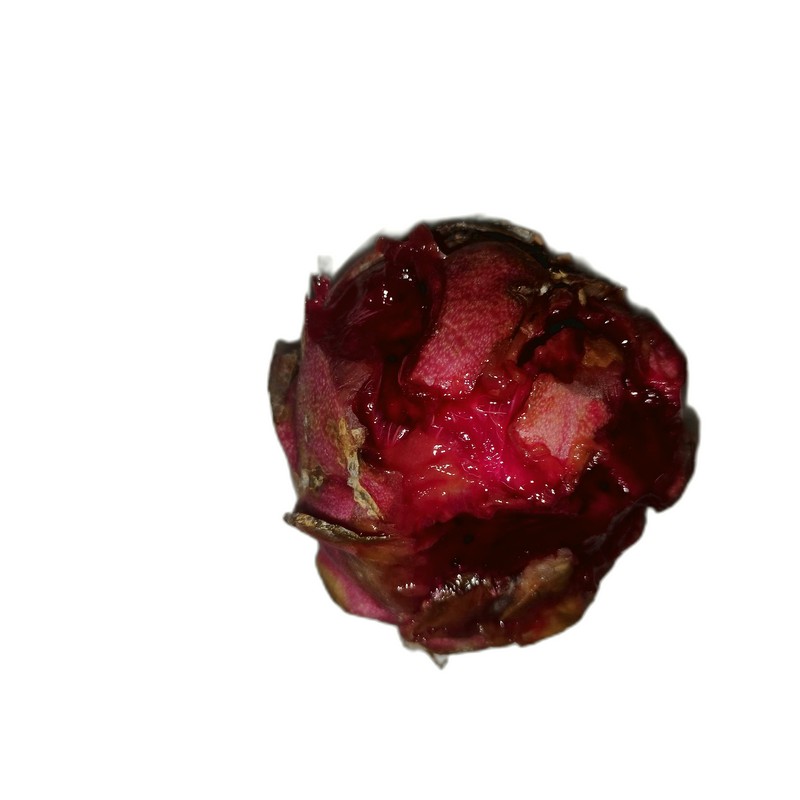
Label: Defect Dragon Fruit